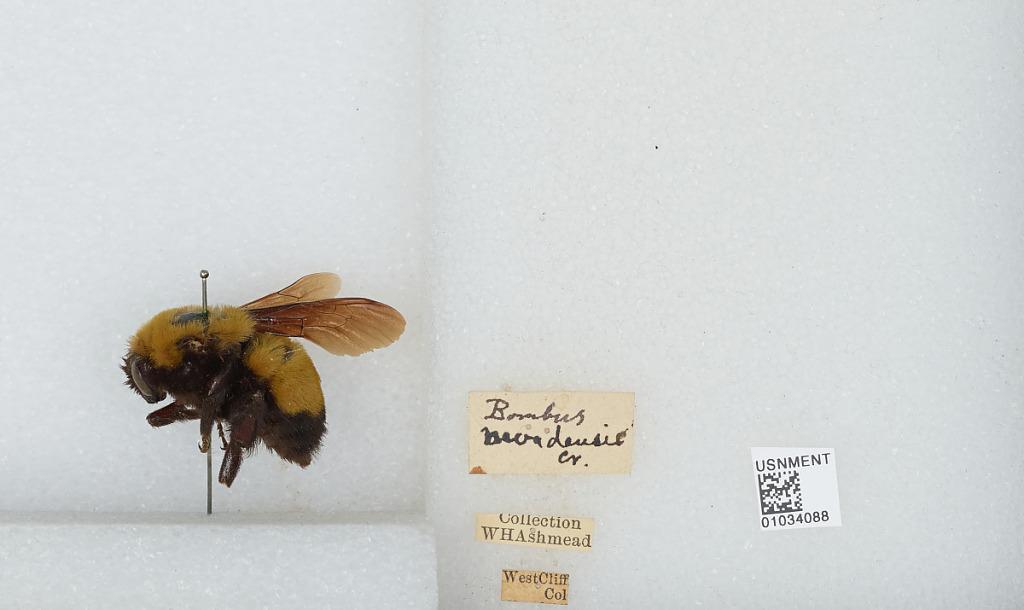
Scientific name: Bombus (Separatobombus) morrisoni Cresson
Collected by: W. Cliff